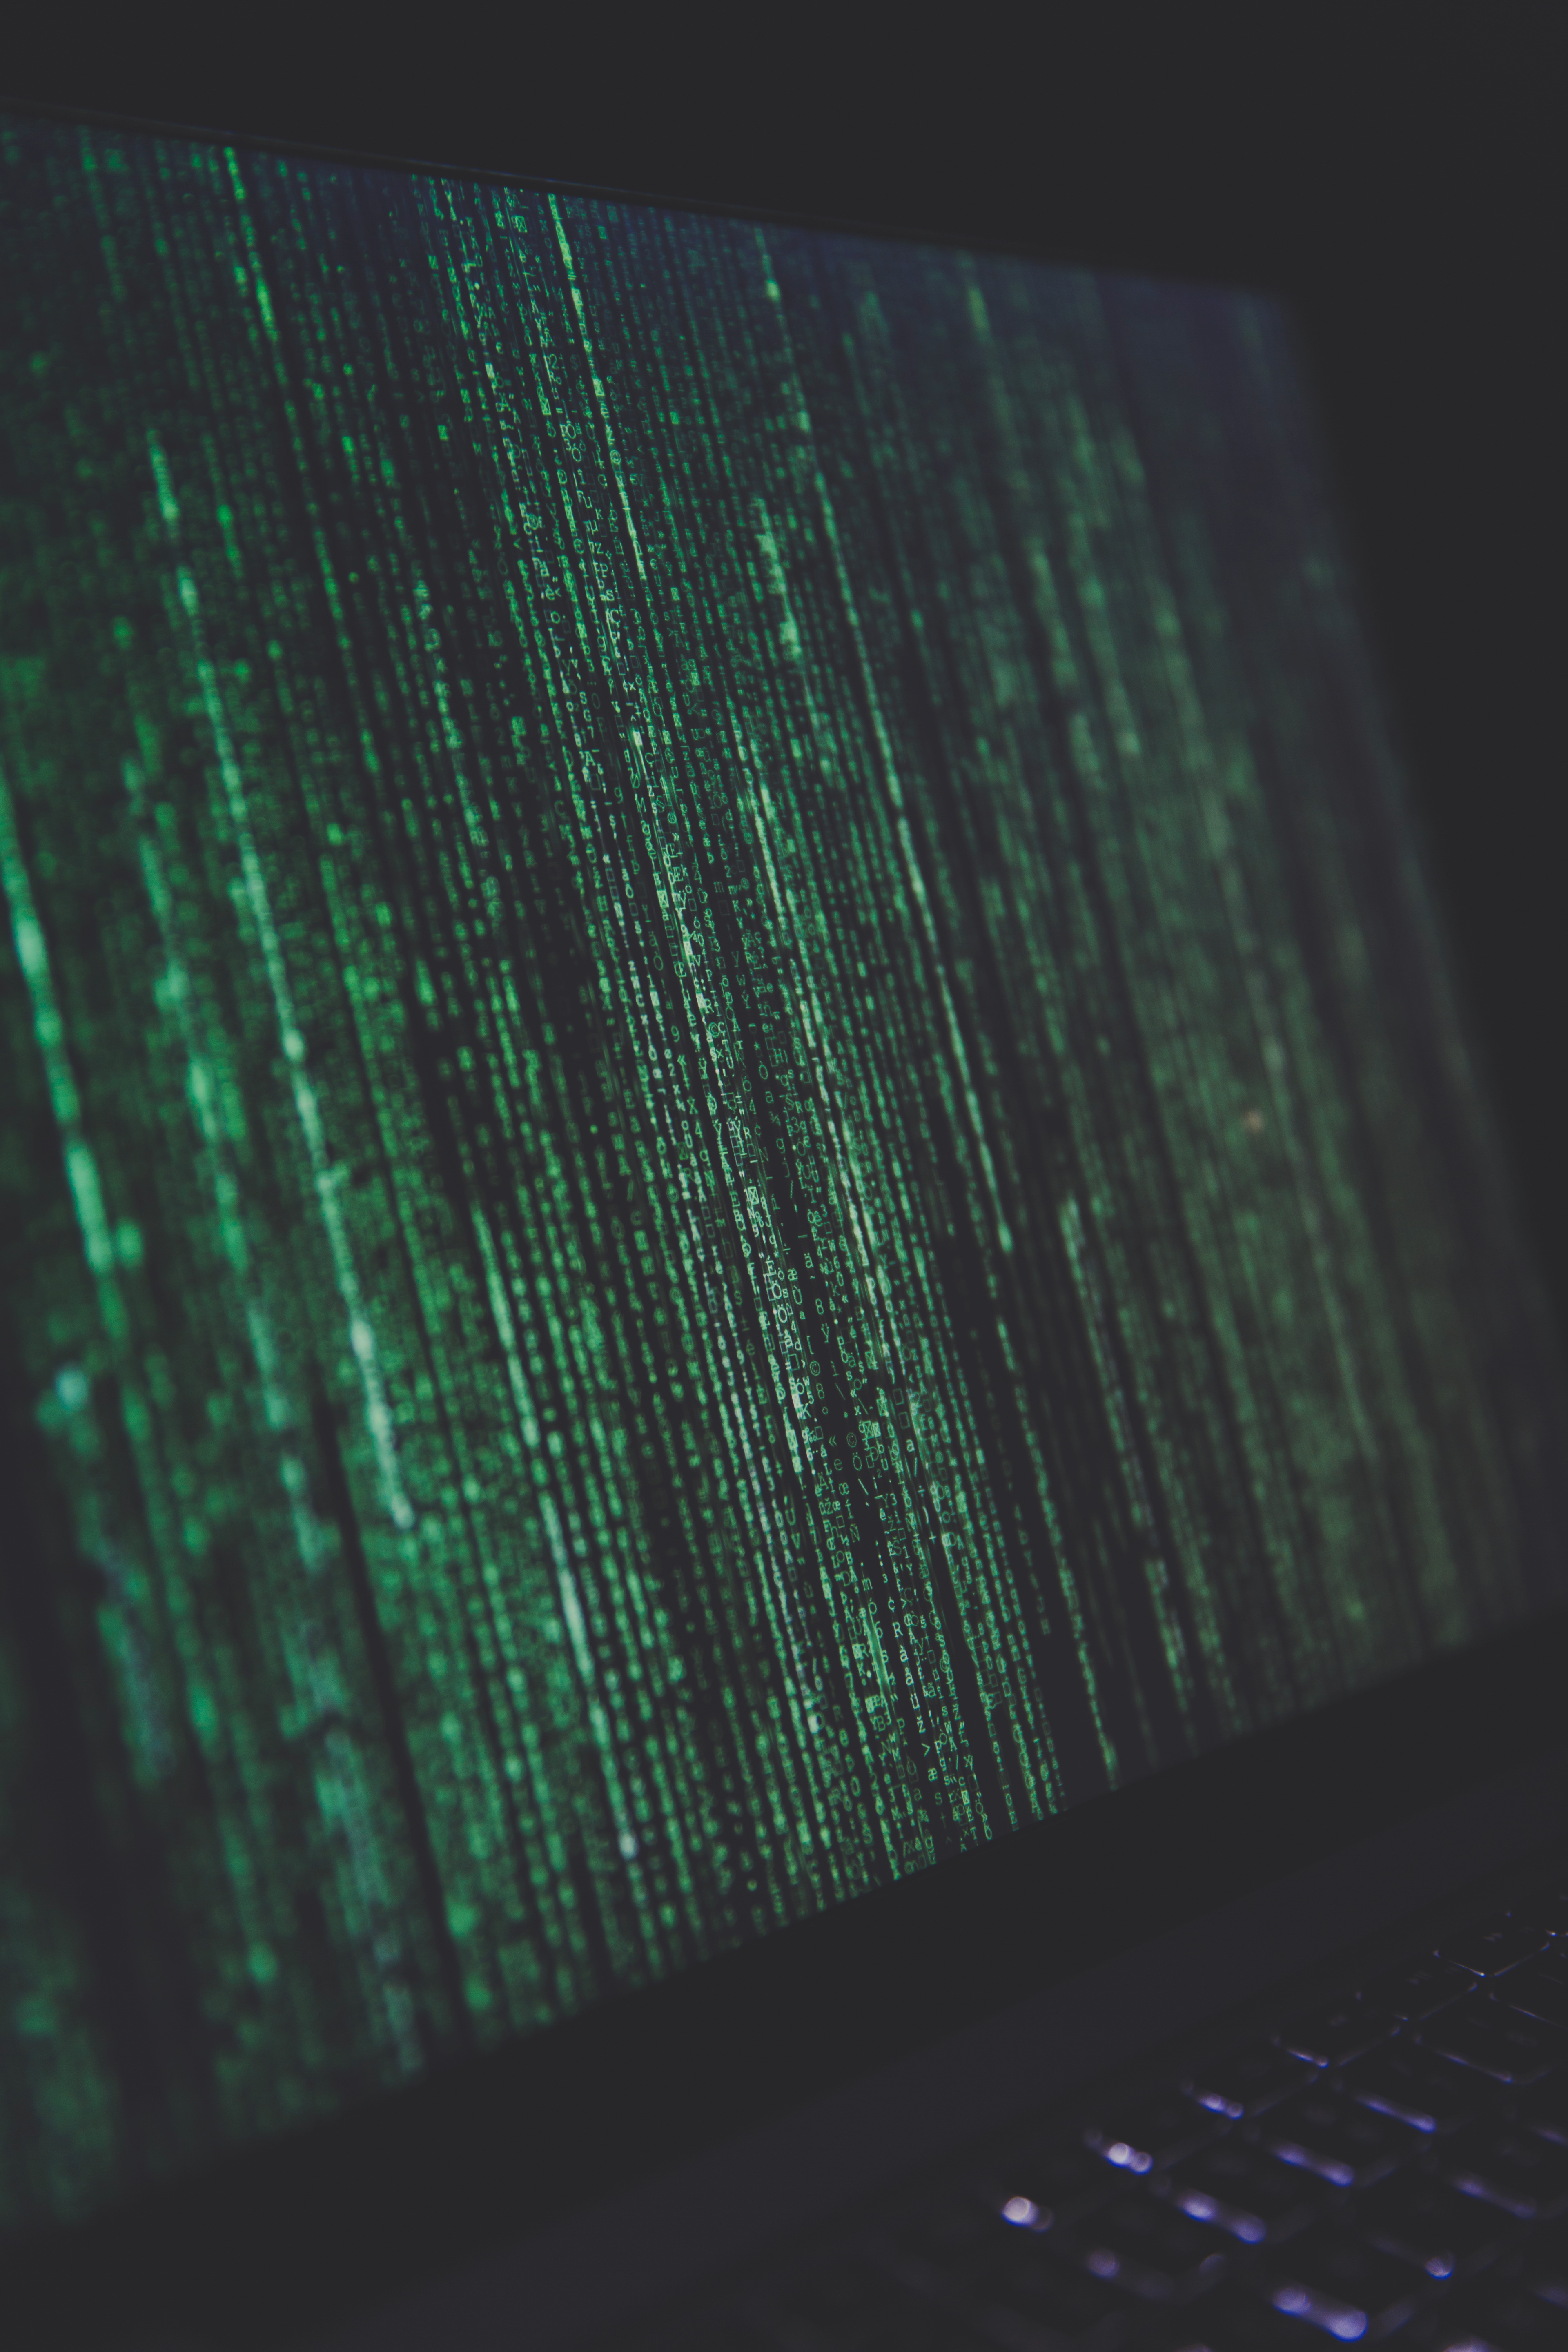
computer, screen, light, keyboard, technology, texture, dark, line, green, color, space, darkness, blue, black, circle, lines, design, shape, screenshot, computer wallpaper